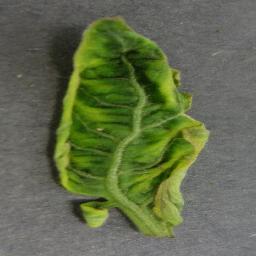
Label: Tomato___Tomato_Yellow_Leaf_Curl_Virus